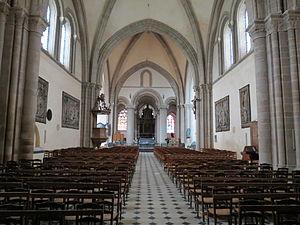
La cathédrale de la Sainte-Trinité de Laval est une cathédrale catholique romaine située dans la ville de Laval, chef-lieu du département de la Mayenne, en France. Elle se trouve dans le centre-ville, entre la place Hardy-de-Lévaré et la place de la Trémoille.